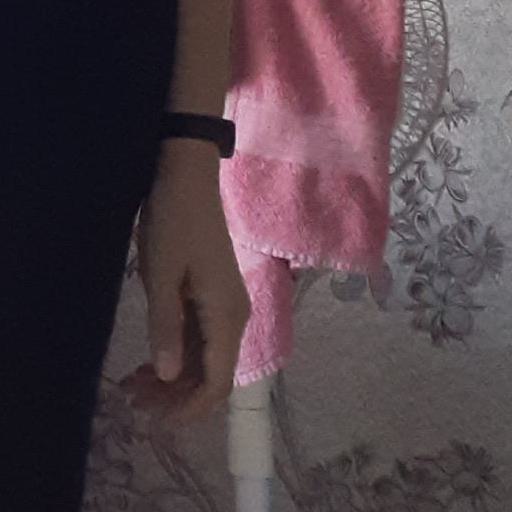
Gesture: no_gesture